Robert Thorpe (Indian Army officer)

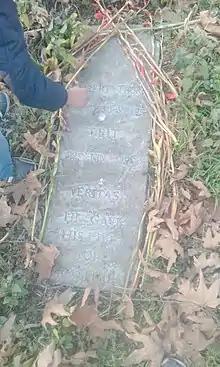
Gravestone of Lt. Robert Thorpe in Kashmir.

Lieutenant Robert Thorpe (1838–1868) was an officer of the British Indian Army. He visited Kashmir during the reign of Maharaja Ranbir Singh and wrote about the sufferings of the Kashmiri people. His writings were compiled into a book titled "Cashmere Misgovernment" which was later published posthumously in London in 1870. He also appealed to the British soldiers, who raised funds for Christian Missionary Society to send medical help to the Kashmir Valley. This eventually led to the founding of the British Mission Hospital in Srinagar.